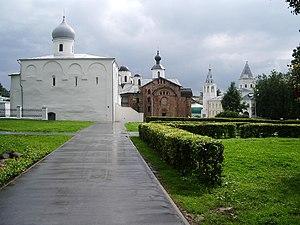
Novgorod est une ville historique du nord-ouest de la Russie européenne et la capitale administrative de l'oblast de Novgorod. Sa population s'élevait à 221 868 habitants en 2016.
La cour de Iaroslav ou Cour de Iaroslav et Marché est un complexe architectural historique du quartier du Marché dans le centre de la ville de Veliki Novgorod en Russie.